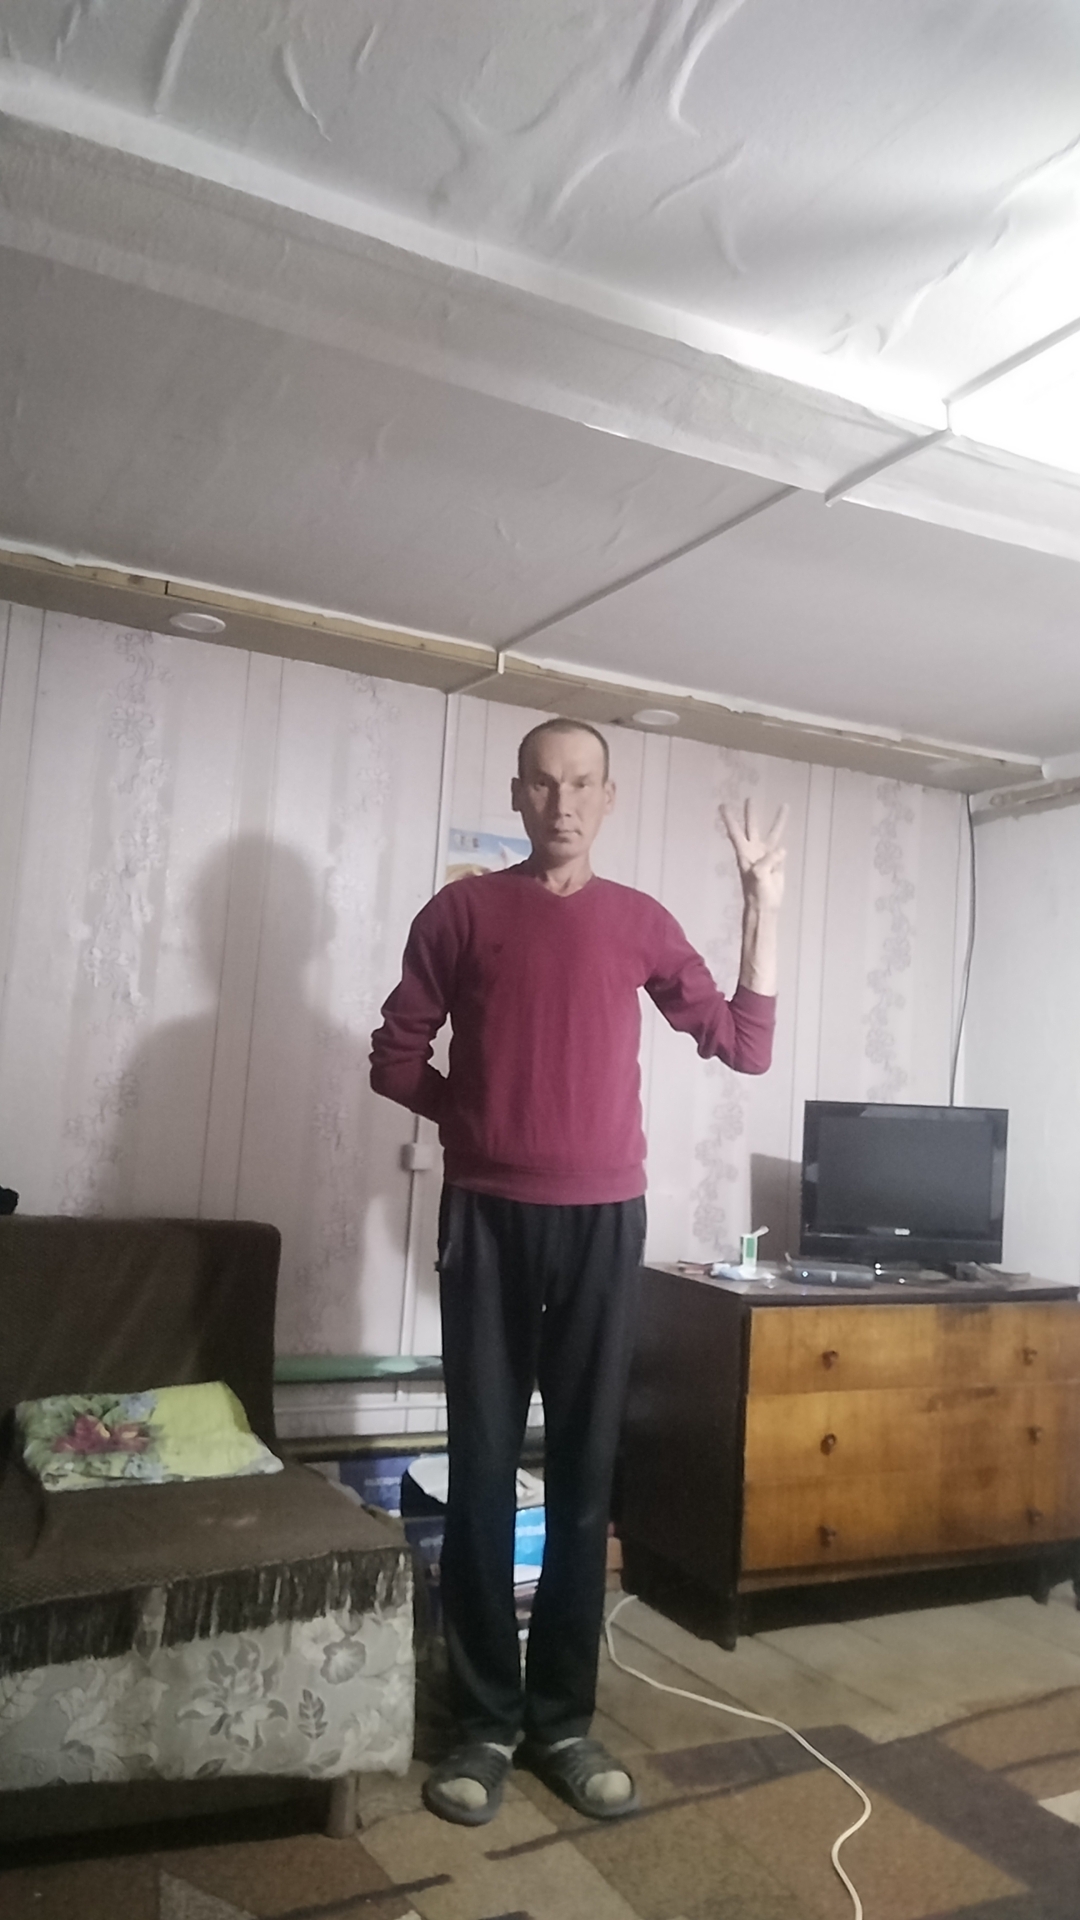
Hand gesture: three